29th Berlin International Film Festival

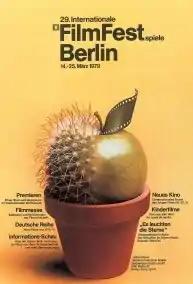
Festival poster

The 29th Berlin International Film Festival was held from 20 February – 3 March 1979. The Golden Bear was awarded to "David" directed by Peter Lilienthal.